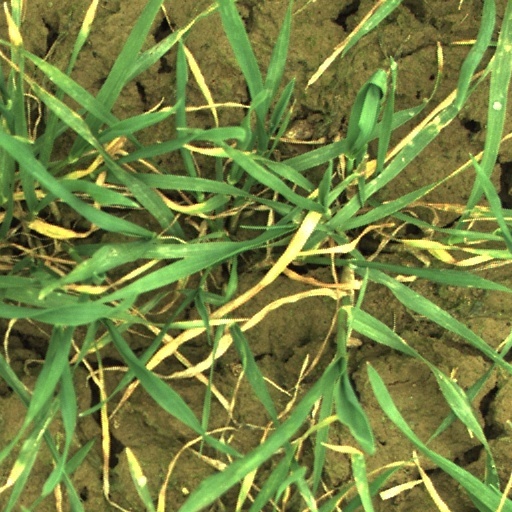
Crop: wheat